Underwater Demolition Command

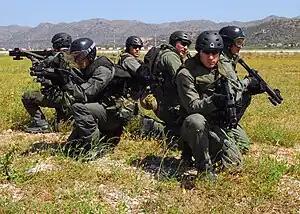

The selection and training course lasts roughly seven months and is divided into three phases similar to that of the US Navy SEALs BUD/S course. The course has an extremely high failure rate similar to that of its US counterparts. The candidates will go on to airborne school and then continue to learn advanced naval special warfare techniques.